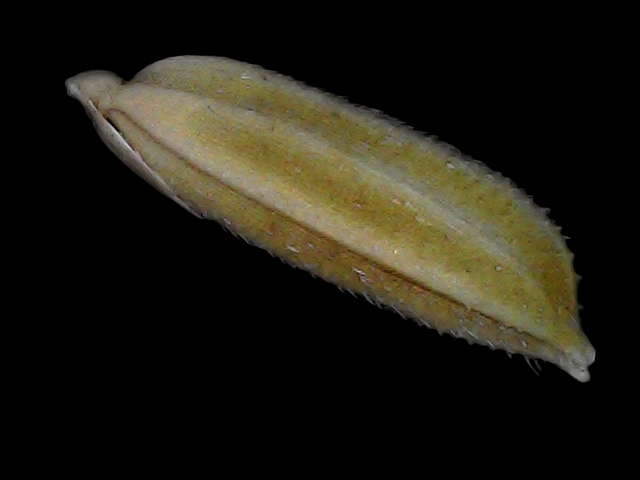
Rice variety: Bd56